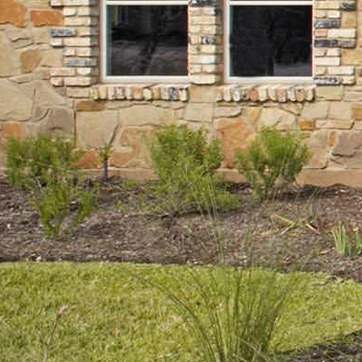
Material: foliage